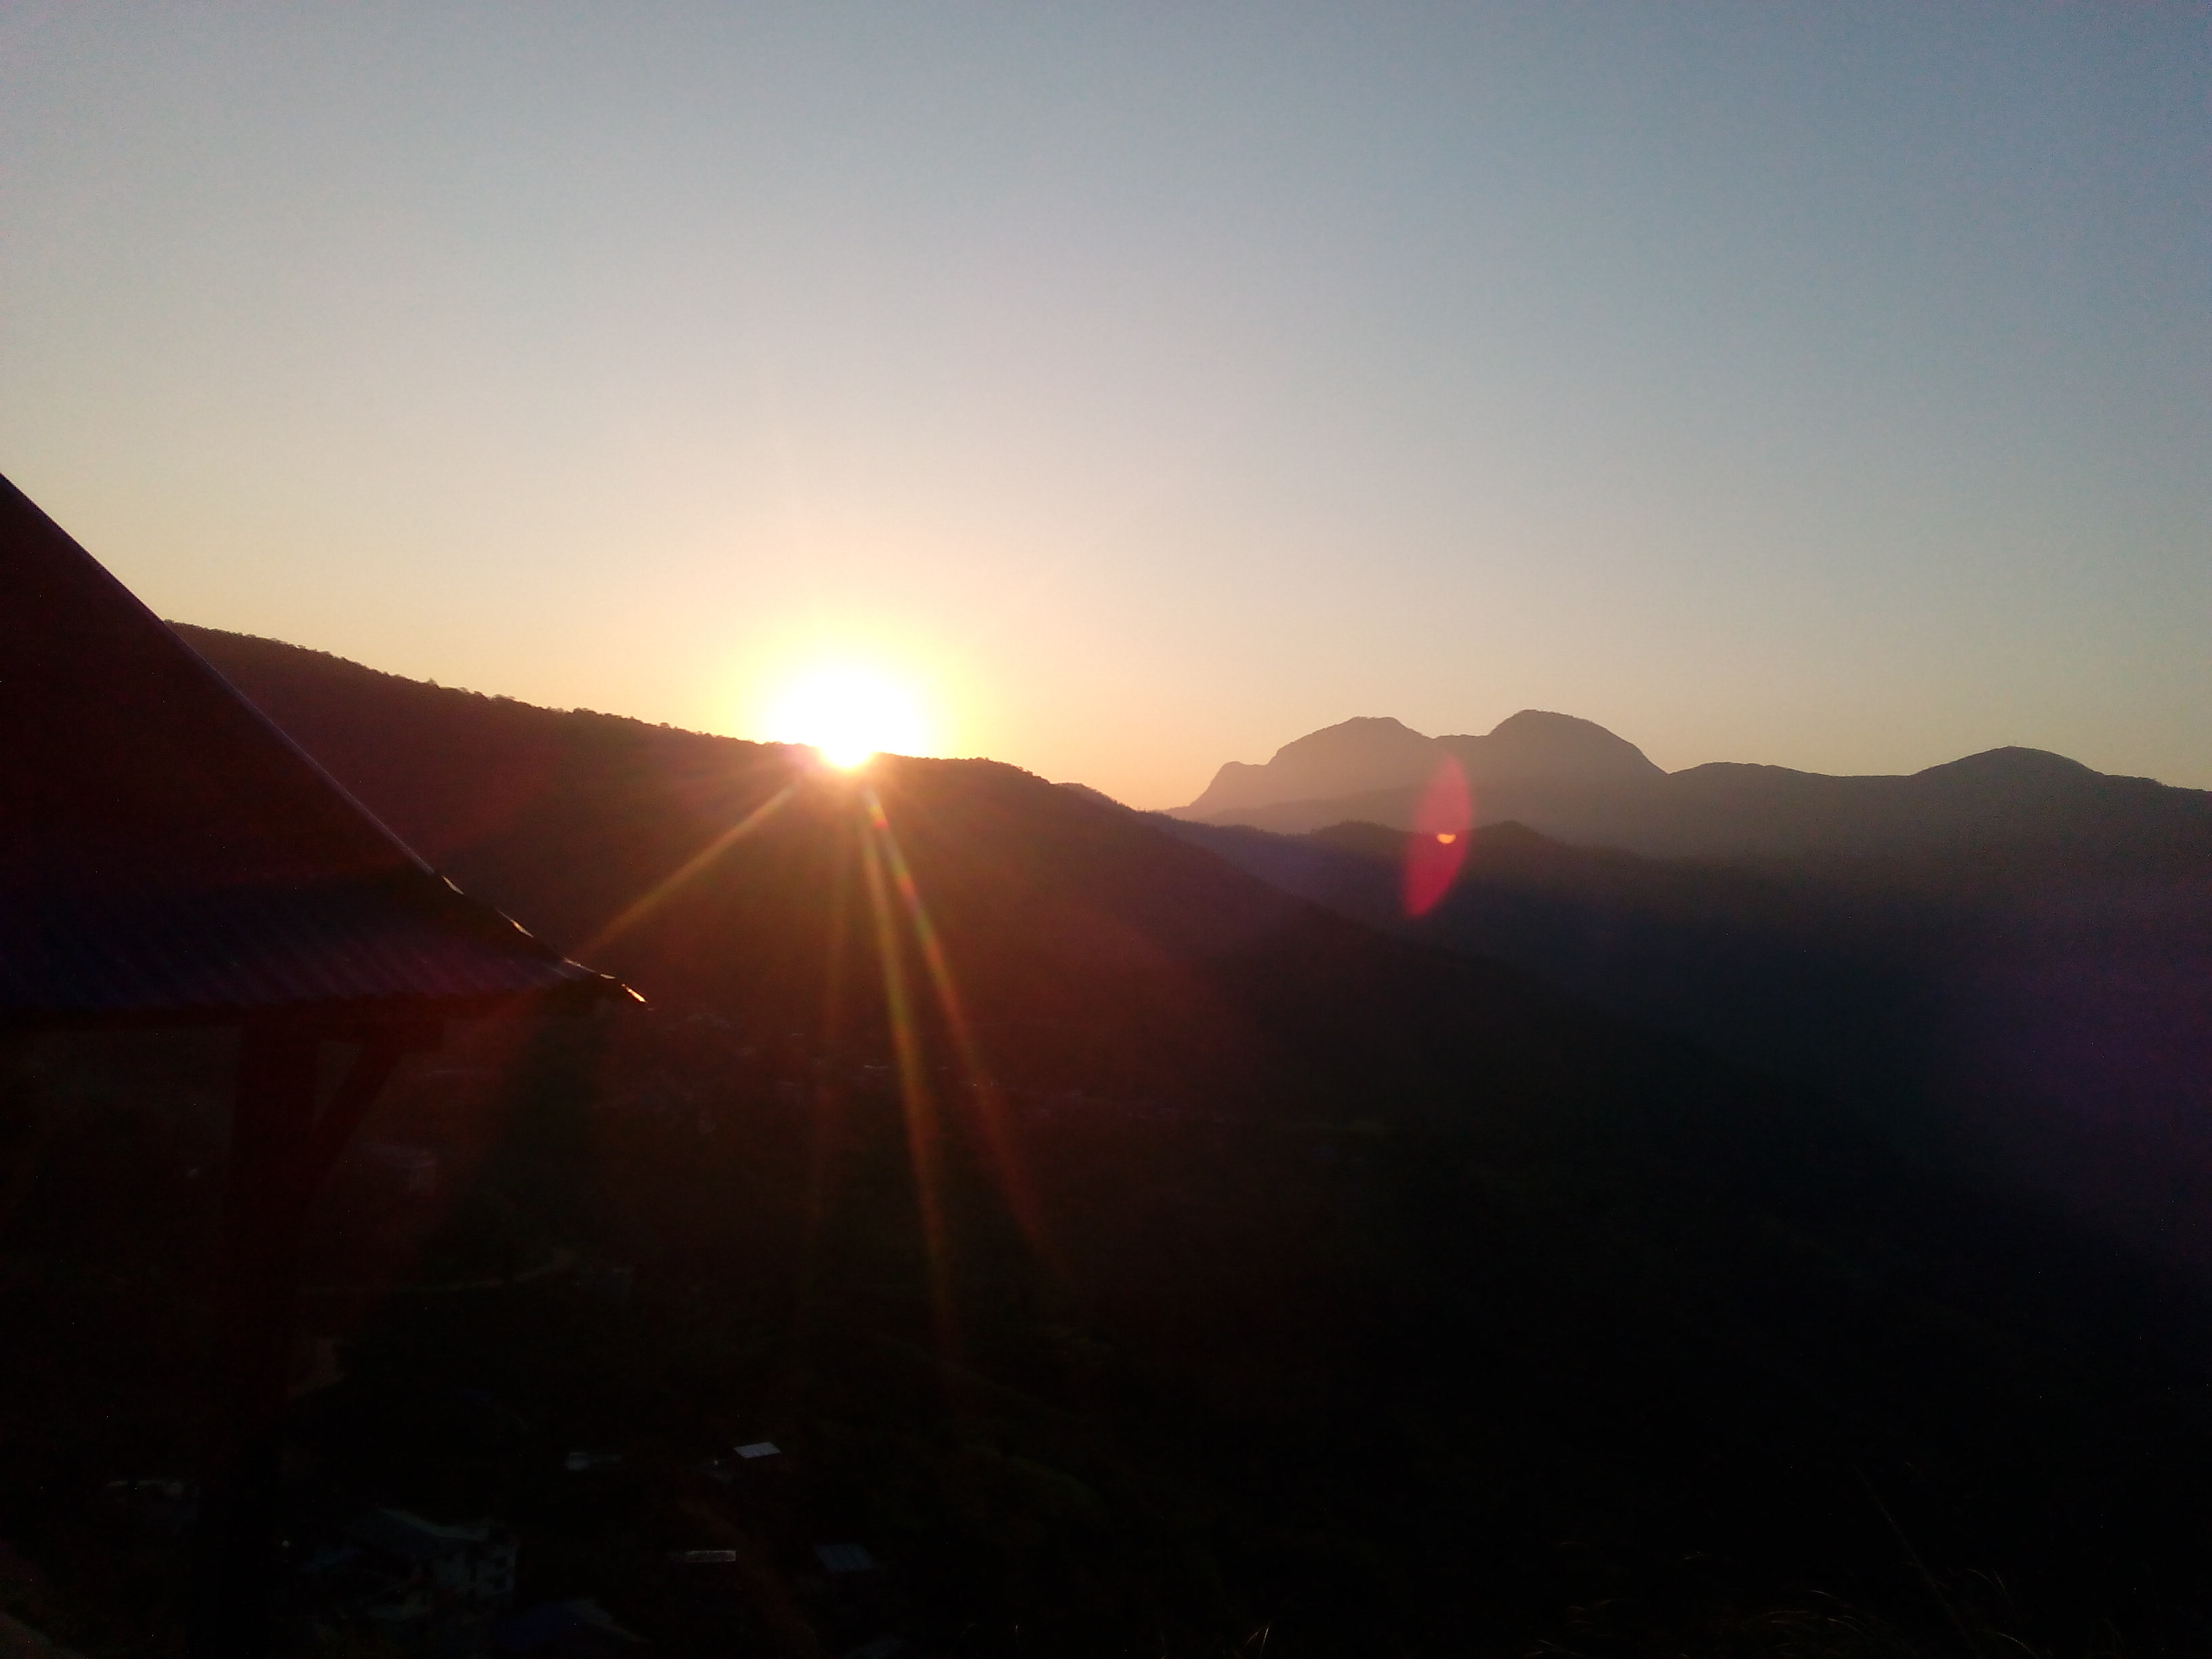
nature, sky, sunrise, sun, sunset, horizon, mountainous landforms, morning, light, mountain, atmospheric phenomenon, sunlight, highland, cloud, evening, hill, atmosphere, dawn, lens flare, dusk, hill station, astronomical object, landscape, fell, photography, afterglow, ridge, valley, mountain range, summit, terrain